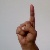
The image shows a hand gesture representing the letter 'D' in Indian Sign Language.